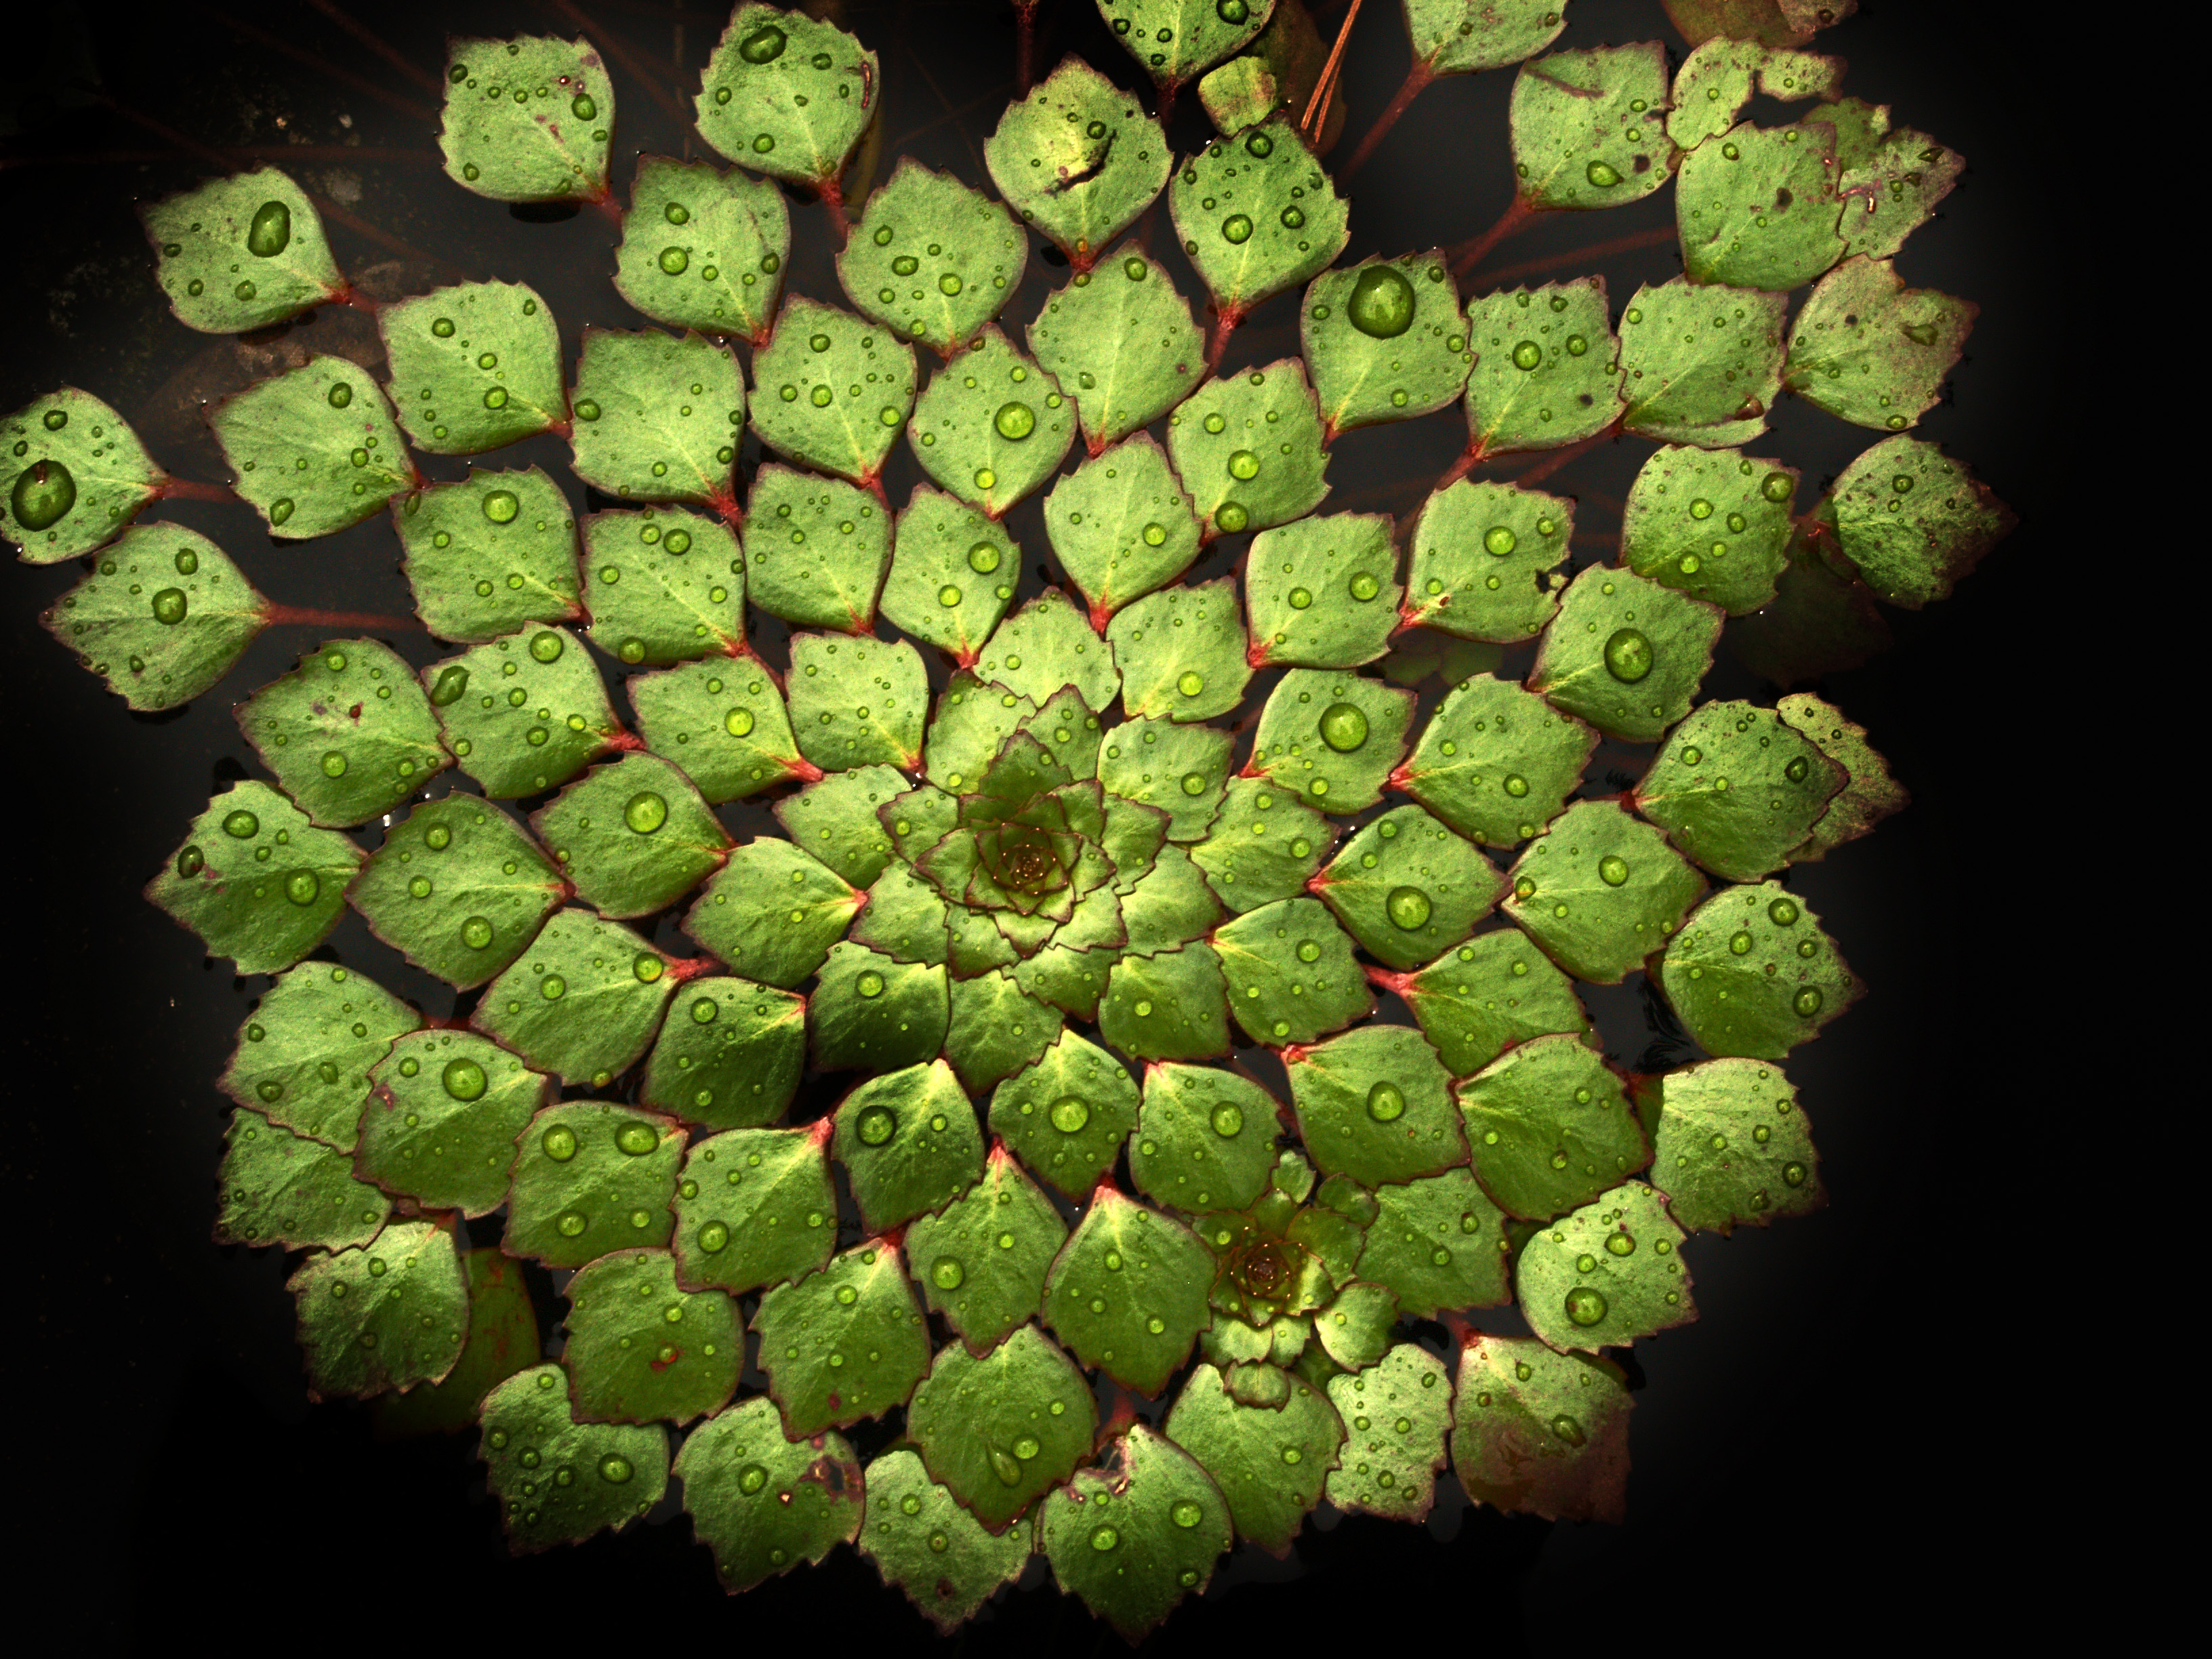
plant, leaf, flower, pond, pattern, green, produce, botany, flora, plants, water lily, macro photography, water drops, land plant